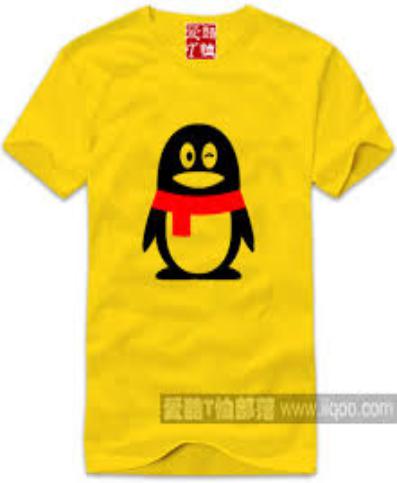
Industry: Leisure